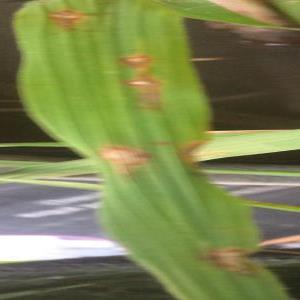
Disease: Blast